Aqueduct Racetrack station

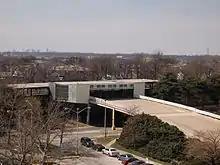
The former passageway to the racetrack in 2010

Beginning on April 15, 1978, during racing season one train ran from 57th Street on the IND Sixth Avenue Line to Aqueduct Racetrack, leaving 57th Street at 11 A.M. and arriving at Aqueduct at 11:35 AM. The train left for the return trip after the final race. In September 1978, the JFK Express began service and stopped at this station on racing days. The Aqueduct Specials ceased operation altogether in October 1981. At the time of their discontinuance the fare was $3, and it was being replaced by the more expensive $5 JFK Express fare.